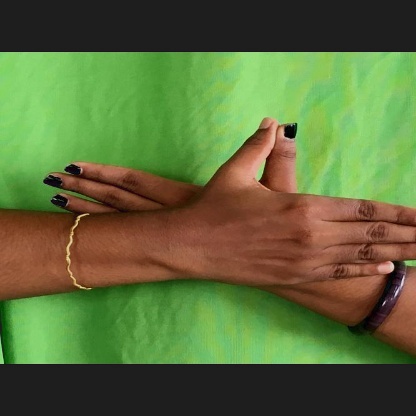
Mudra: Garuda